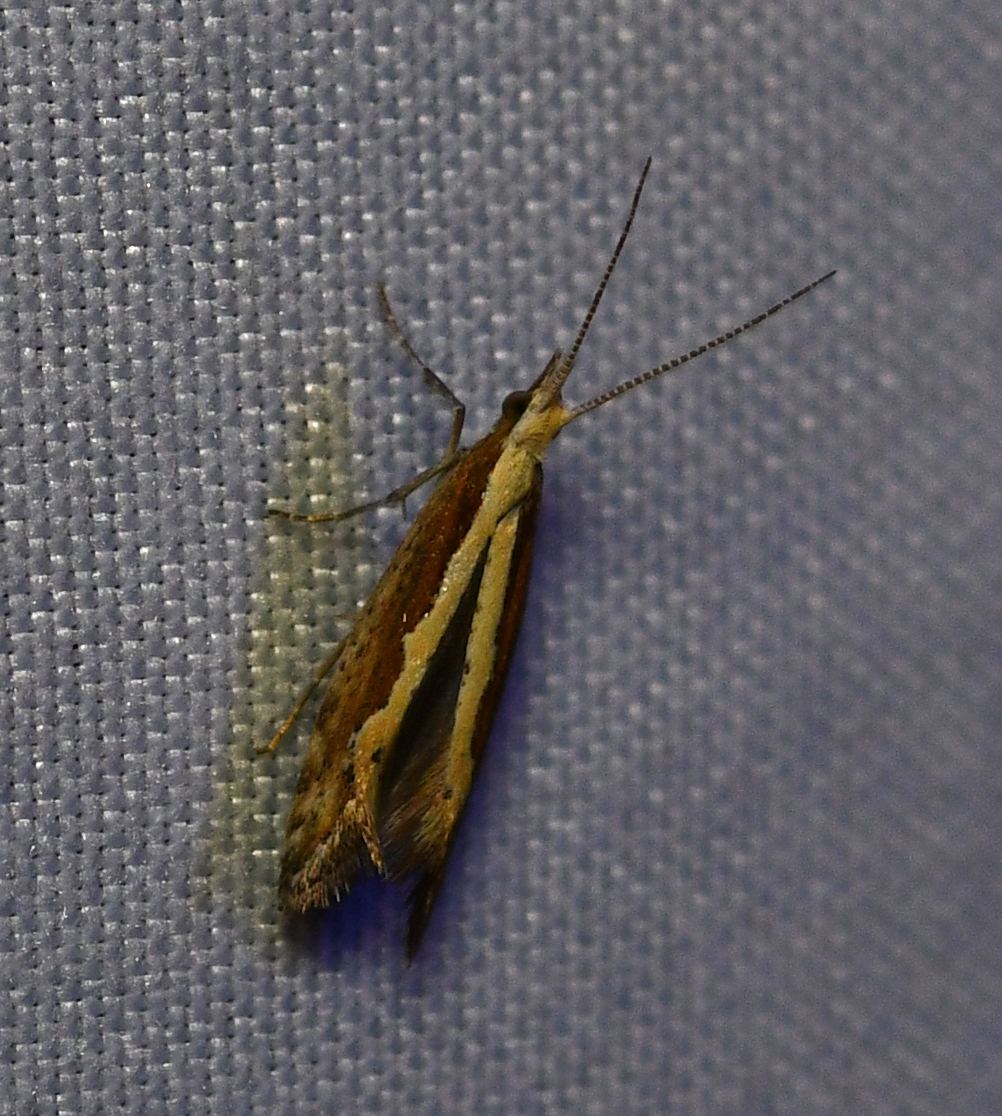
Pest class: diamondback_moth